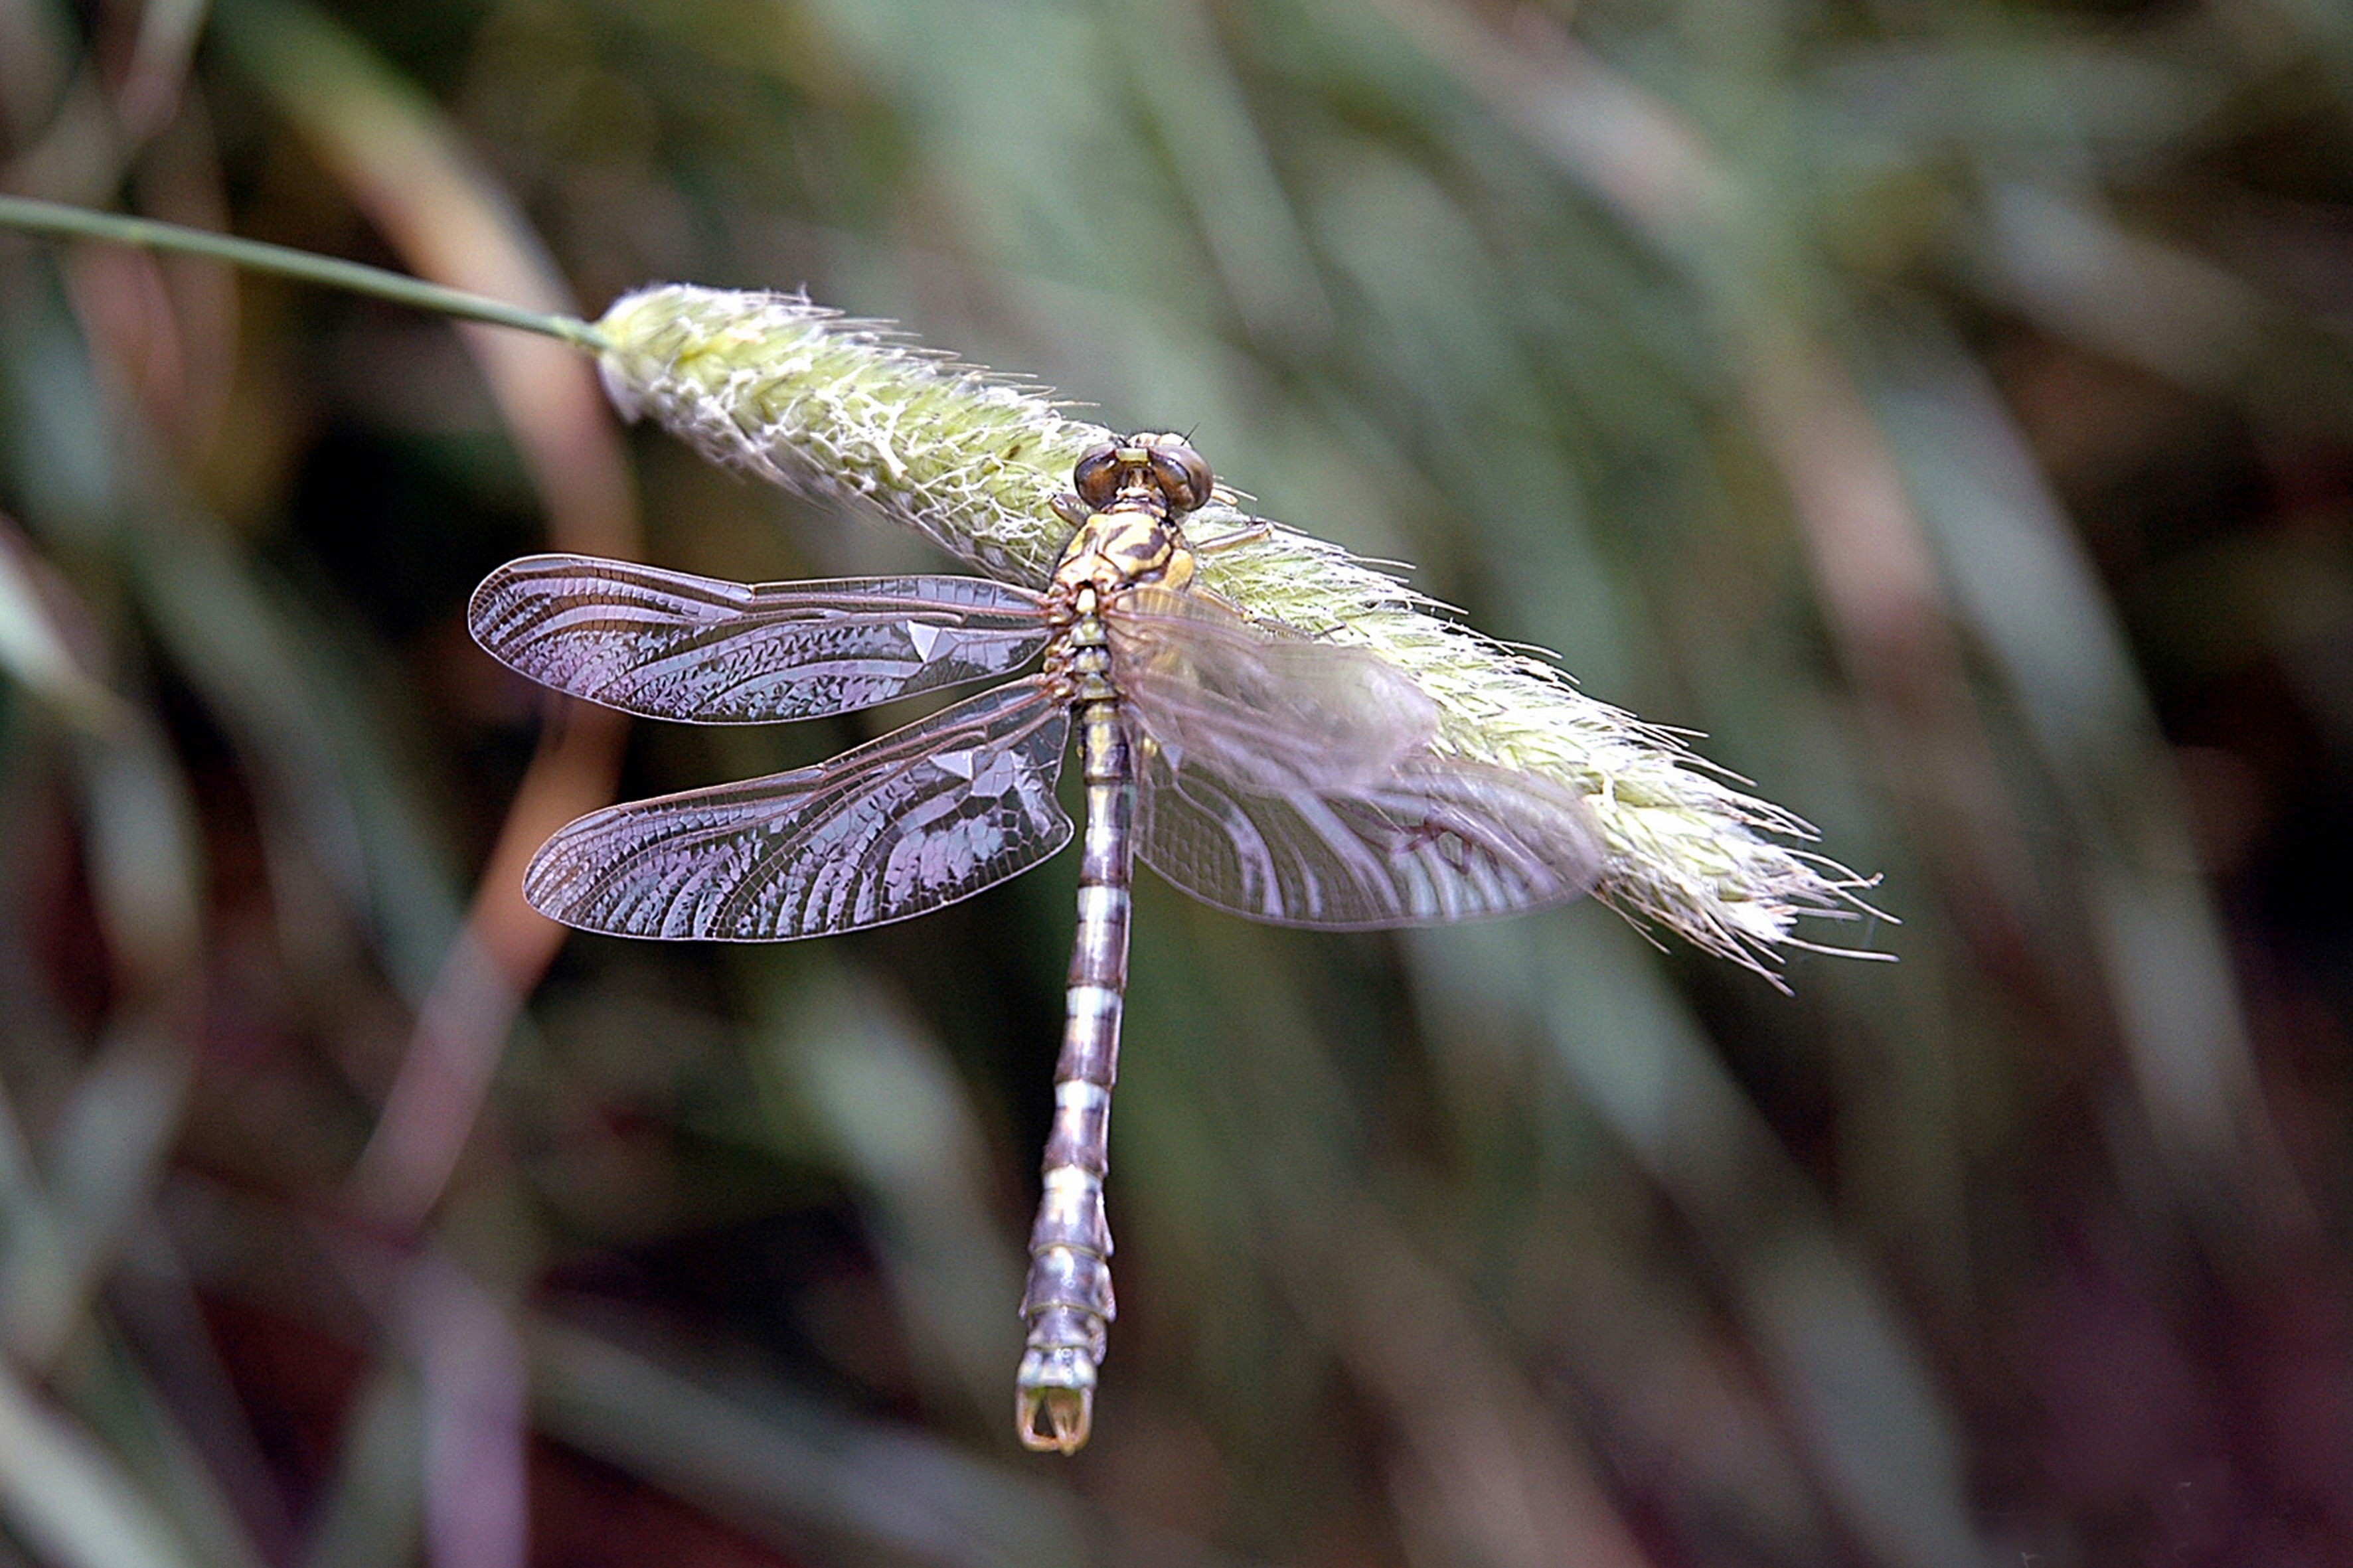
nature, plant, photography, flower, insect, botany, flora, fauna, invertebrate, close up, dragonfly, insects, nectar, macro photography, nature reed, dragonflies and damseflies